Cathedral Basilica of the Immaculate Conception (Mobile, Alabama)

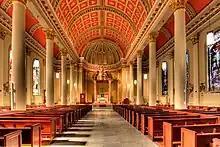

In 1946, a US Navy aviator hit the South Tower of the cathedral before crashing his plane and dying.